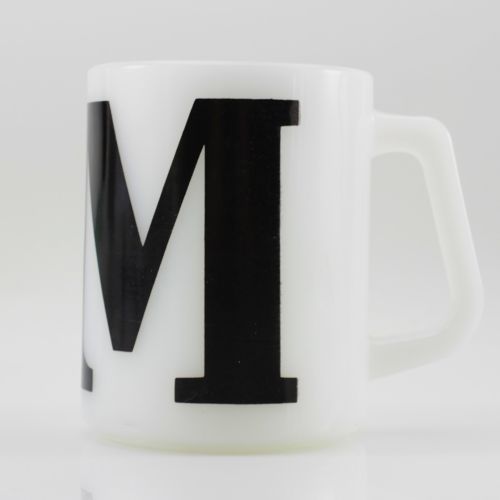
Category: mug